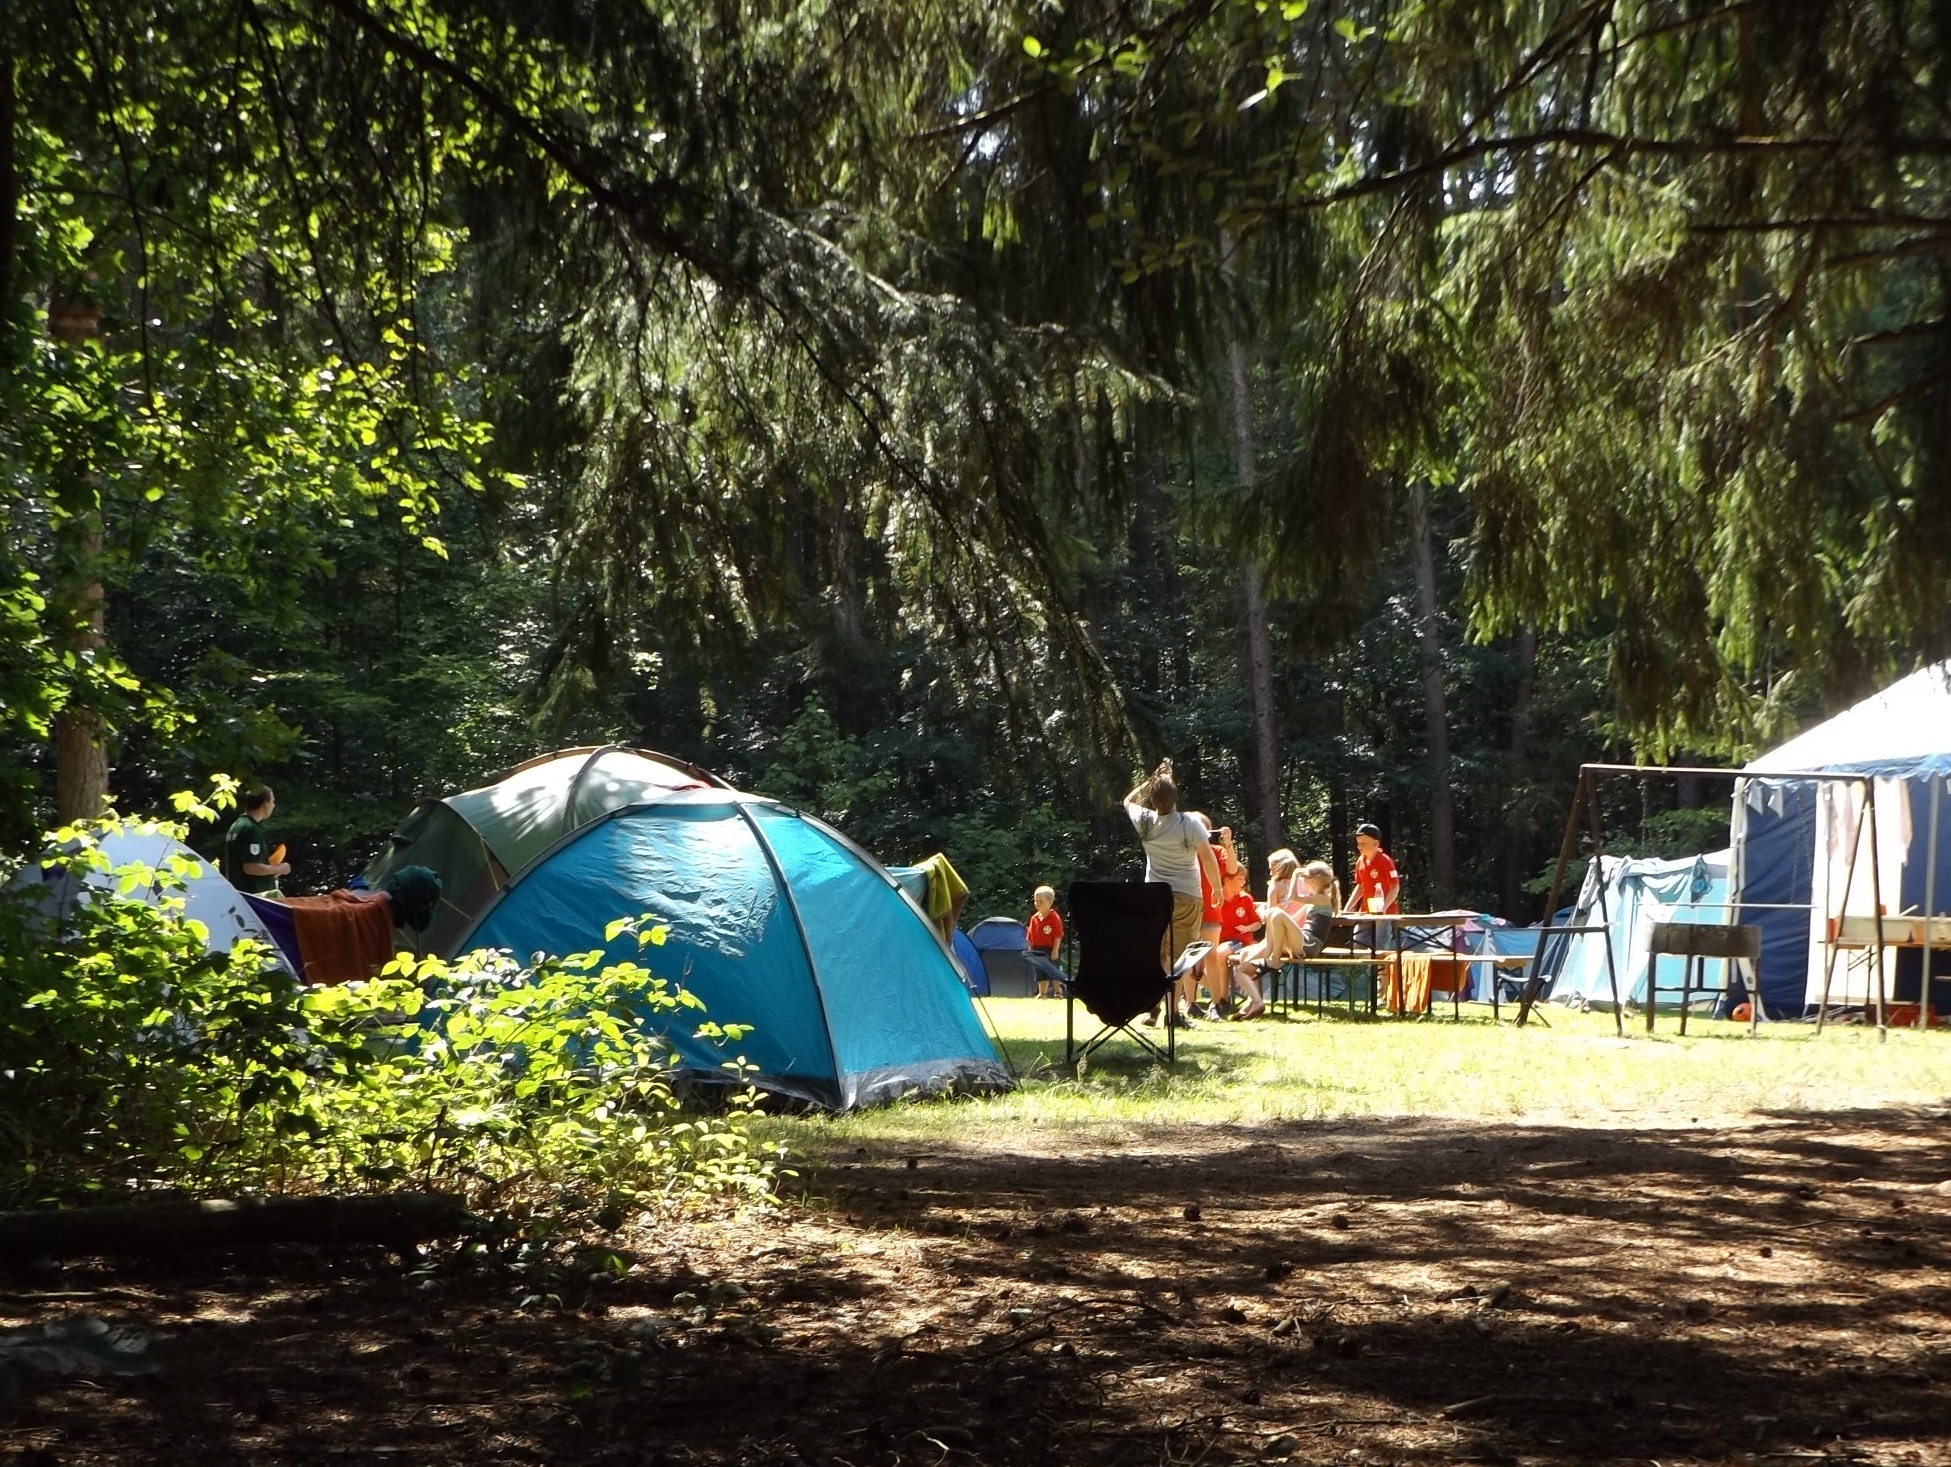
nature, forest, outdoor, wilderness, group, adventure, summer, recreation, camping, leisure, barbecue, trees, family, children, camp, holidays, pavilion, mecklenburg, campground, summer holiday, barbecue grill, outdoor recreation, waldheim, youth hostel, igloo, mittelholstein, jugendzeltplatz, igloo tent